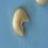
Maize quality: Bad